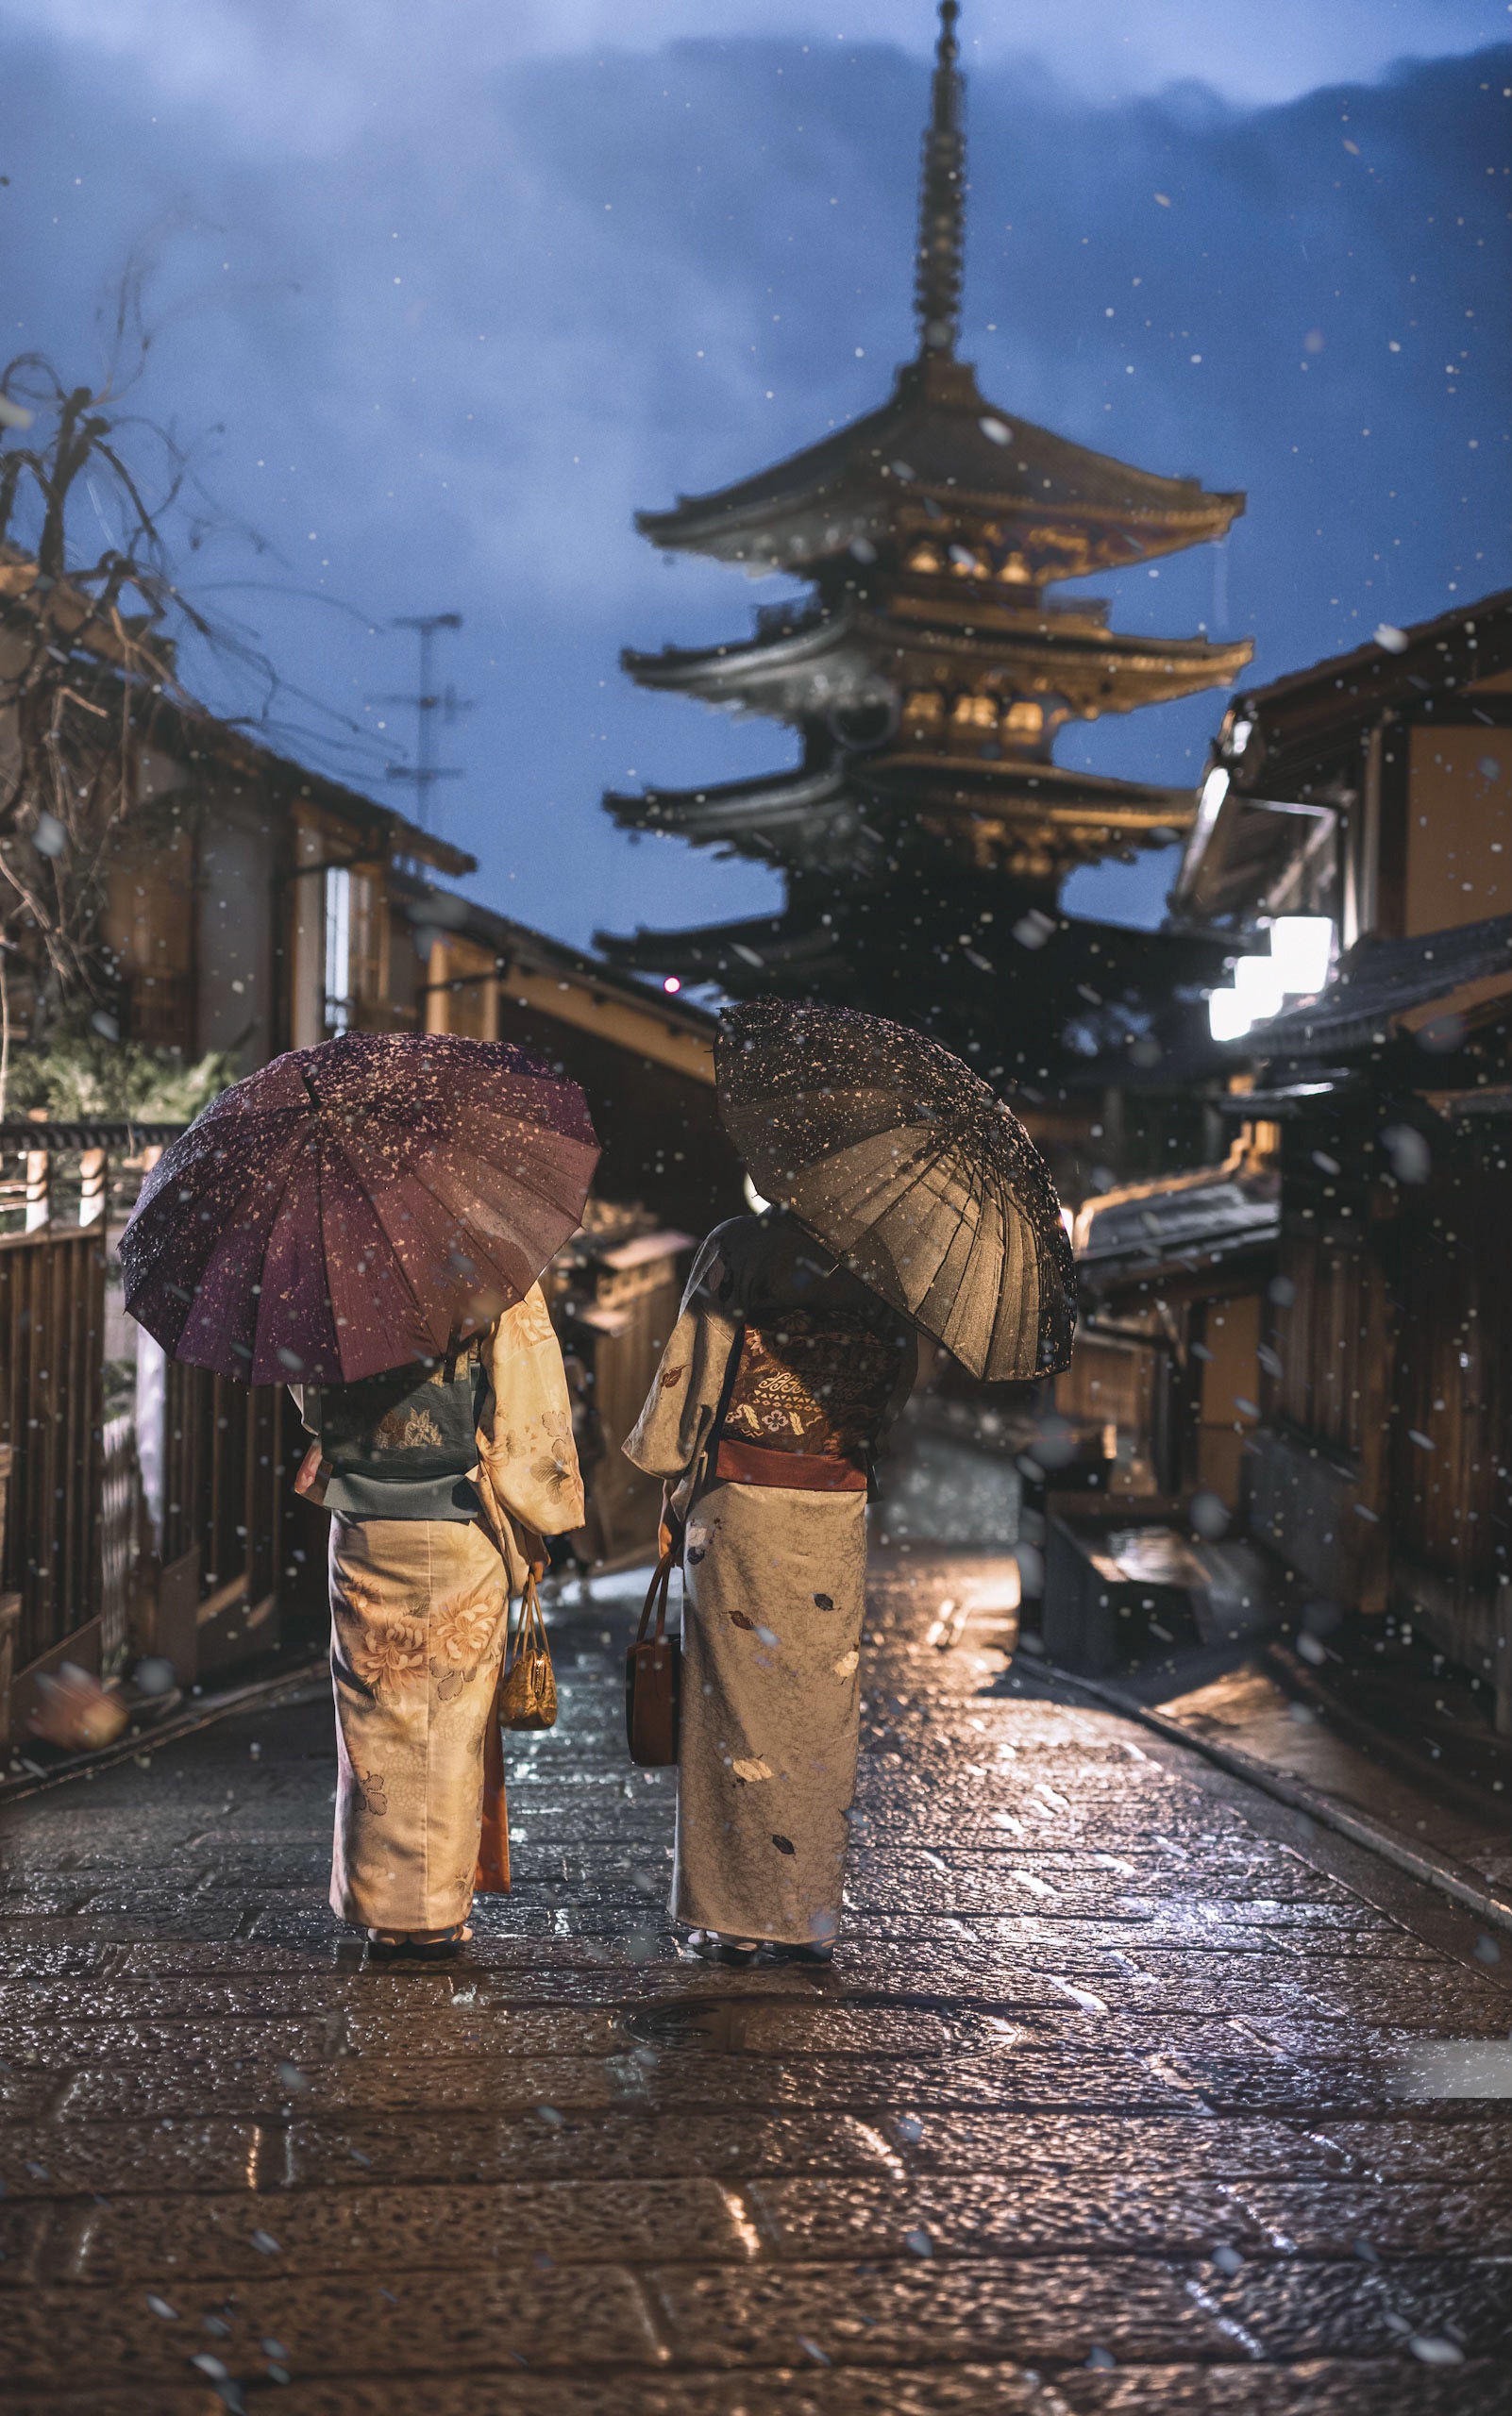
temple, street